History of Berlin

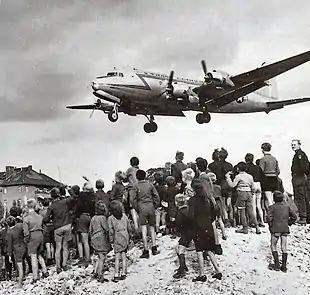
Berliners watching a C-54 land at Tempelhof Airport (1948)

At the end of World War I, monarchy and aristocracy were overthrown and Germany became a republic, known as the Weimar Republic. Berlin remained the capital but faced a series of threats from the far left and far right.